TIC 168789840

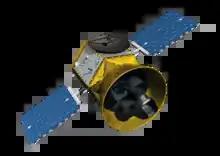
Astronomers used the orbiting TESS telescope to determine TIC 168789840 was lined up so all six stars' eclipses could be observed.

The Transiting Exoplanet Survey Satellite identified that the star system consisted of six eclipsing stars. The discovery was announced in January 2021. It is approximately from Earth, in the constellation Eridanus, west of the river asterism's sharpest bend, Upsilon2 Eridani, often called Theemin. To be seen the group needs strong magnification from Earth as is much fainter than red clump giant star Theemin and is about nine times further away.